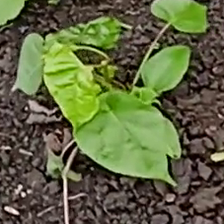
Weed species: Obscure_morning _glory(Ipomoea obscura)